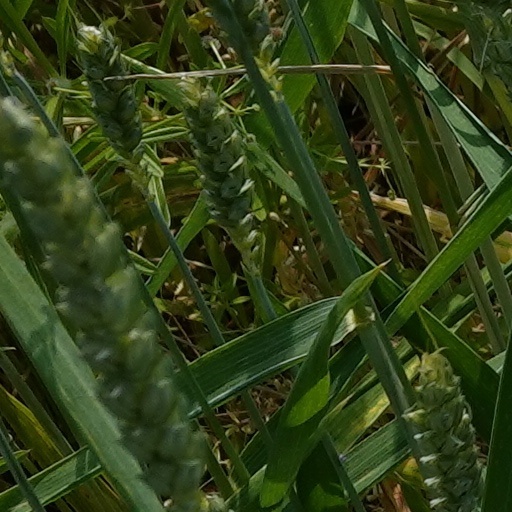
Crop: wheat